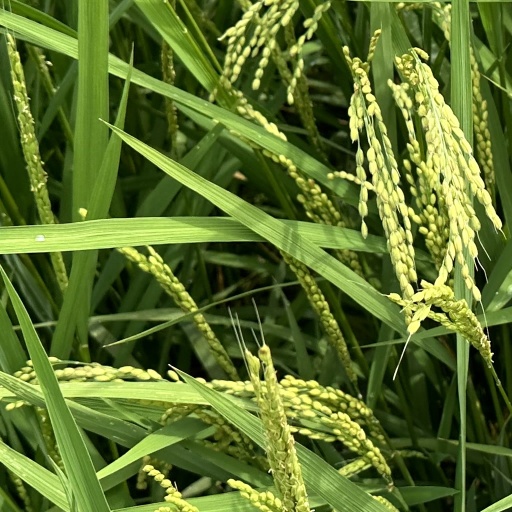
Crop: rice